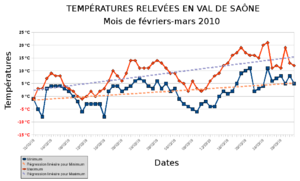
Graphiphe représentant les températures relevées en Val-de-Saône (Côte d'Or, Bourgogne, France)
L’hiver 2009-2010 en Europe s'est déroulé du 1ᵉʳ décembre 2009 à la mi-mars 2010. En effet, par convention, l'hiver météorologique dans l'hémisphère Nord se déroule du 1ᵉʳ décembre d'une année au 28 février de l'année suivante mais peut déborder ces limites selon le climat local. Cet hiver fut marqué par un froid inhabituel et durable en plus de fortes chutes de neige sur certains pays jusqu'à la mi-mars. Le mois de février s'est terminé par deux tempêtes majeures, la première a causé des inondations à Madère et la seconde, la tempête Xynthia, a causé des dommages par le vent et la pluie à une grande partie de l’Europe de l'Ouest.